Glossary of cryptographic keys

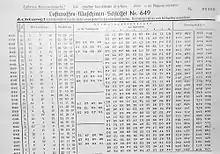
Key list for a German World War II Enigma machine

This glossary lists types of keys as the term is used in cryptography, as opposed to door locks. Terms that are primarily used by the U.S. National Security Agency are marked "(NSA)". For classification of keys according to their usage see cryptographic key types.